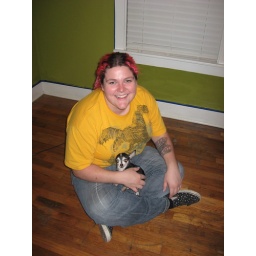
whoathe vicious dog is tamed by the pink hair